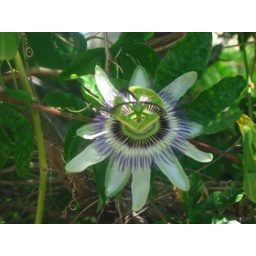
Passion fruit flower in Huskisson, Jervis Bay